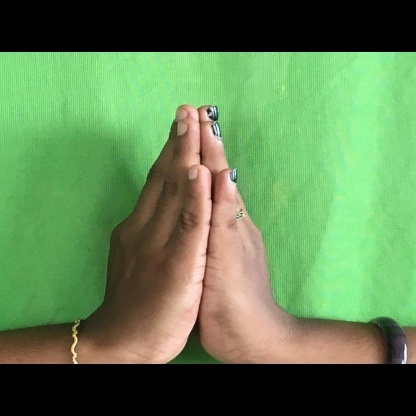
Mudra: Anjali